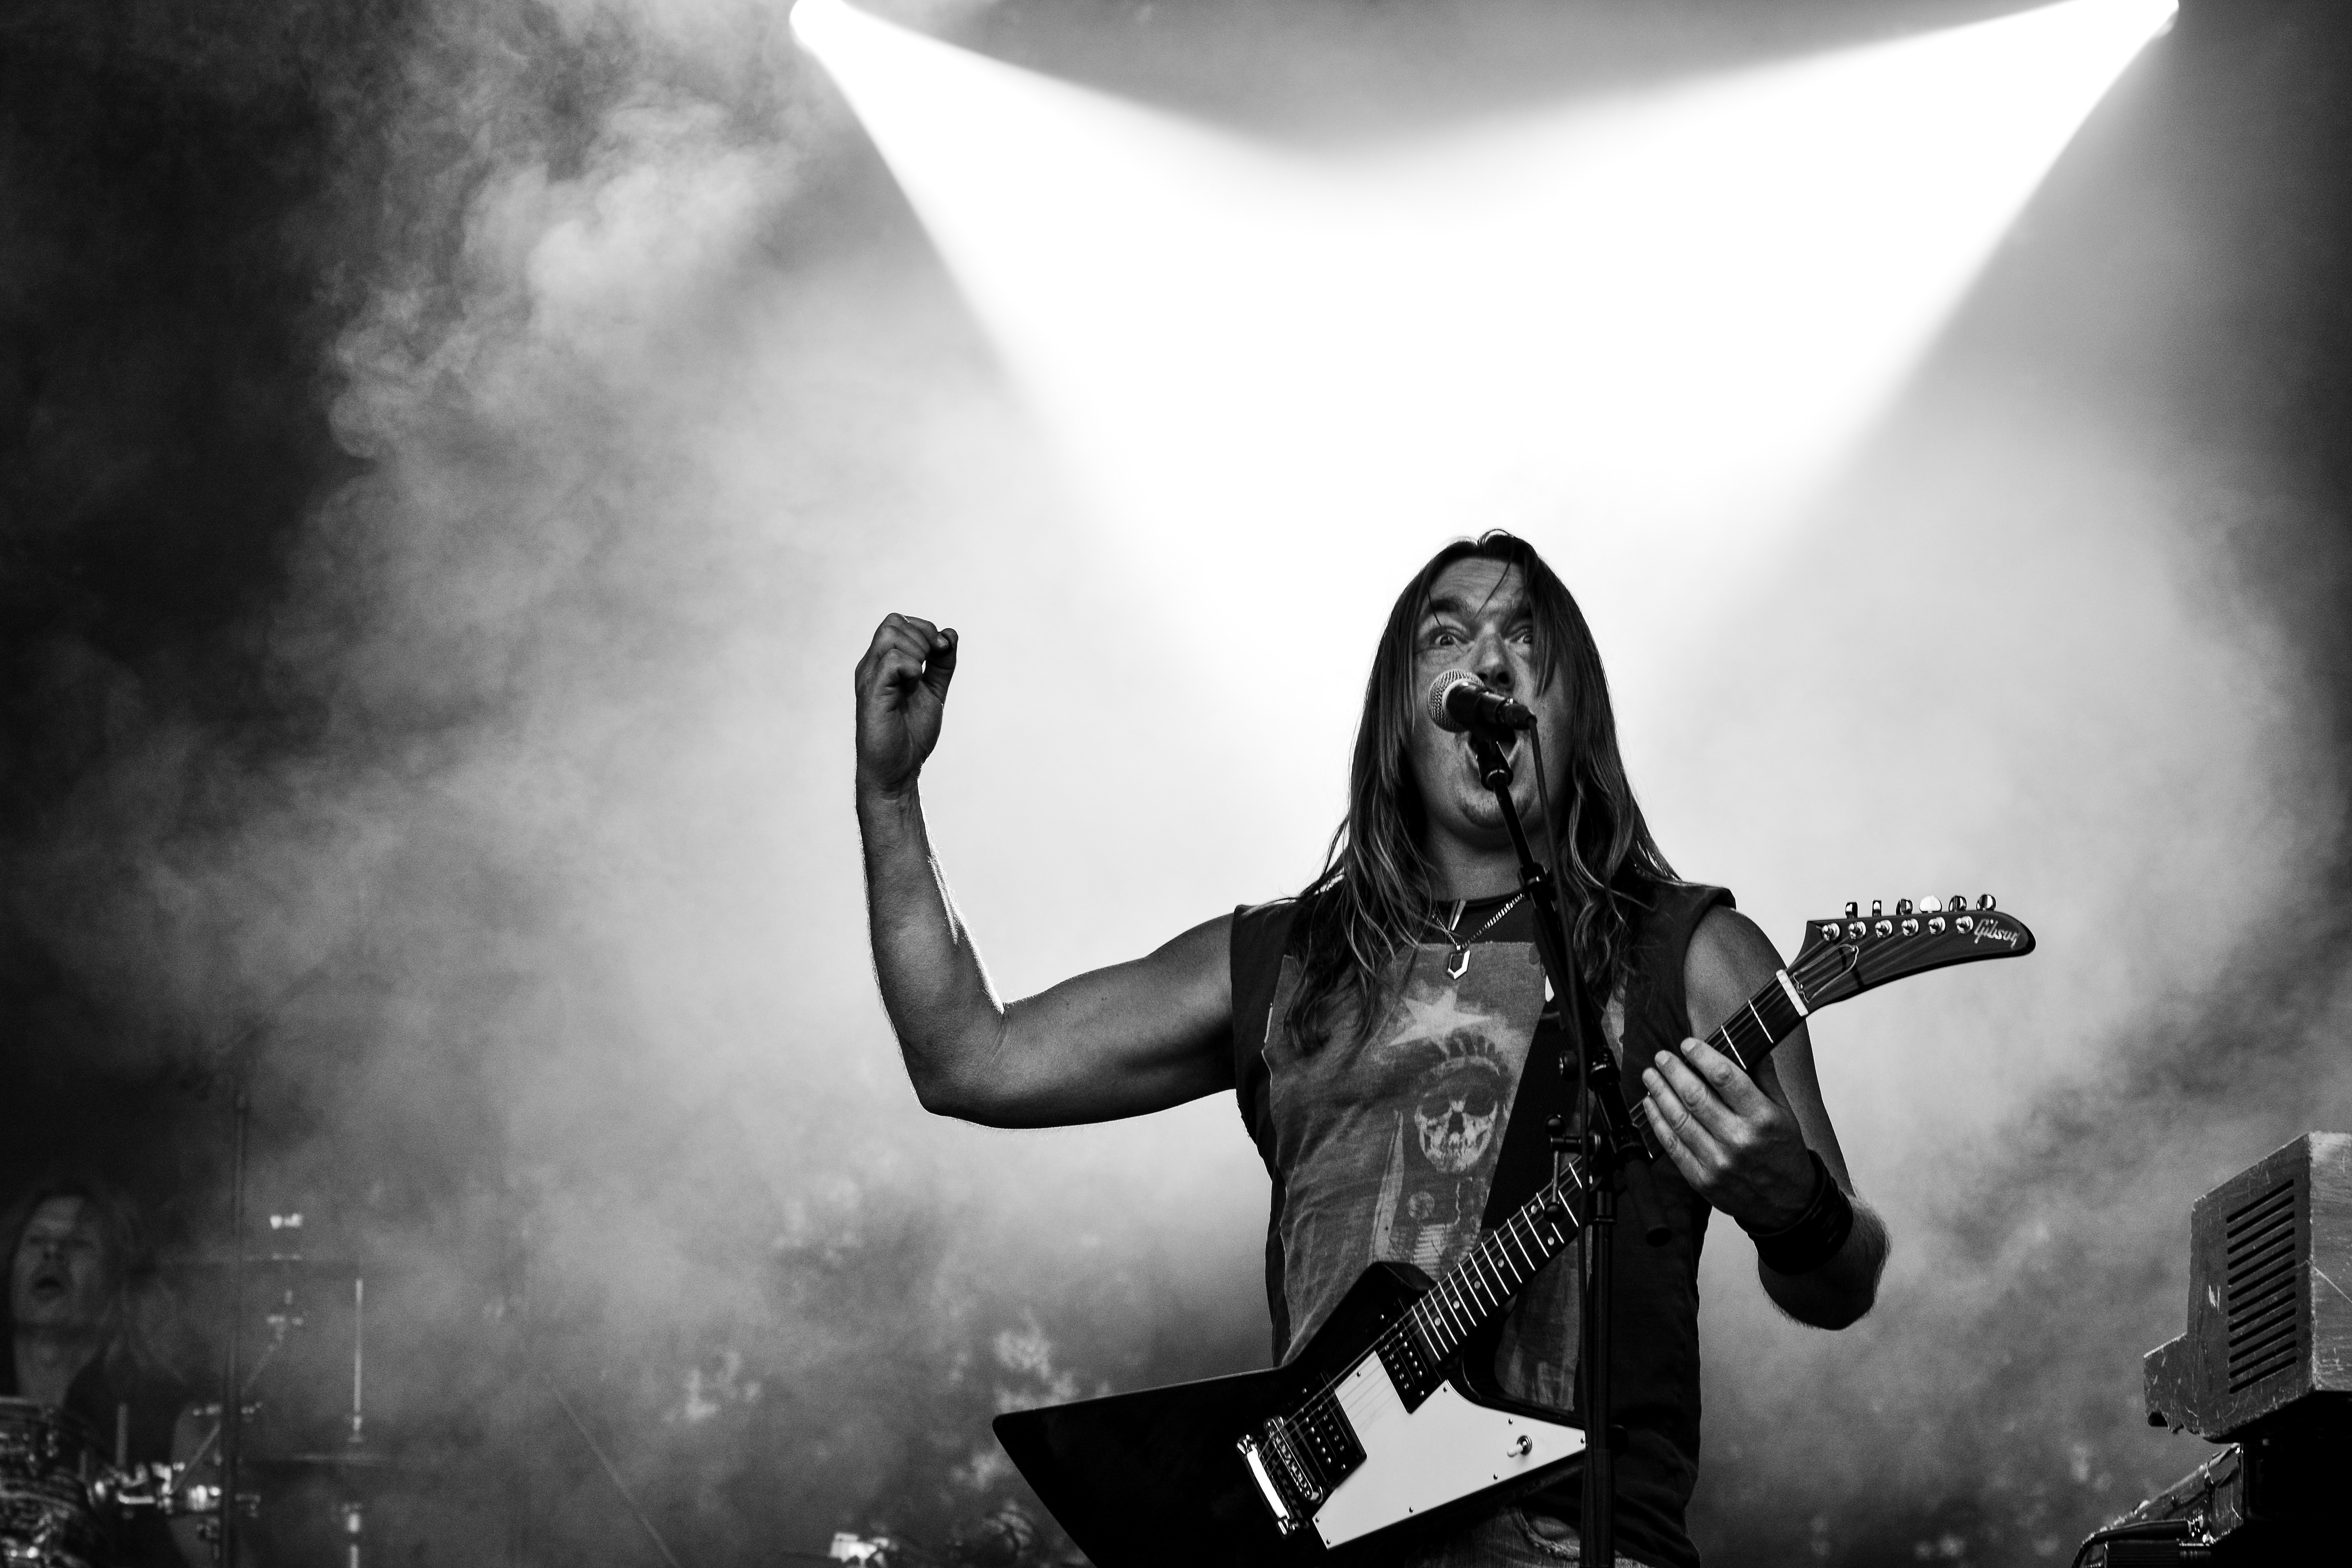
man, rock, music, light, black and white, white, photography, guitar, smoke, concert, band, darkness, musician, black, monochrome, stage, performance, photograph, guitarist, entertainment, rock n roll, monochrome photography, string instrument, film noir